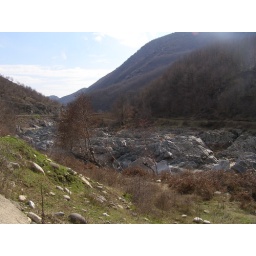
The bed of the Kosynthos river in the north of Xanthi.